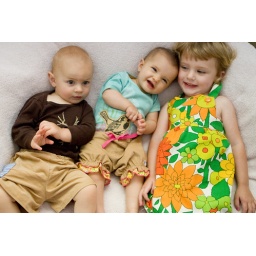
Emmett: shirt by the Outfit, shorts by Rae Gun. Lily: shirt by 1 Girl 1 Boy, shorts by Rae Gun. Marilyn: dress by Smiley Jones